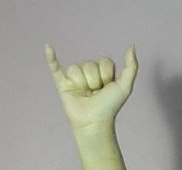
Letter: ya